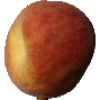
Label: Peach 1